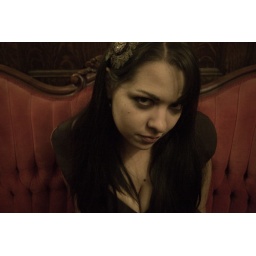
whit in the red chair